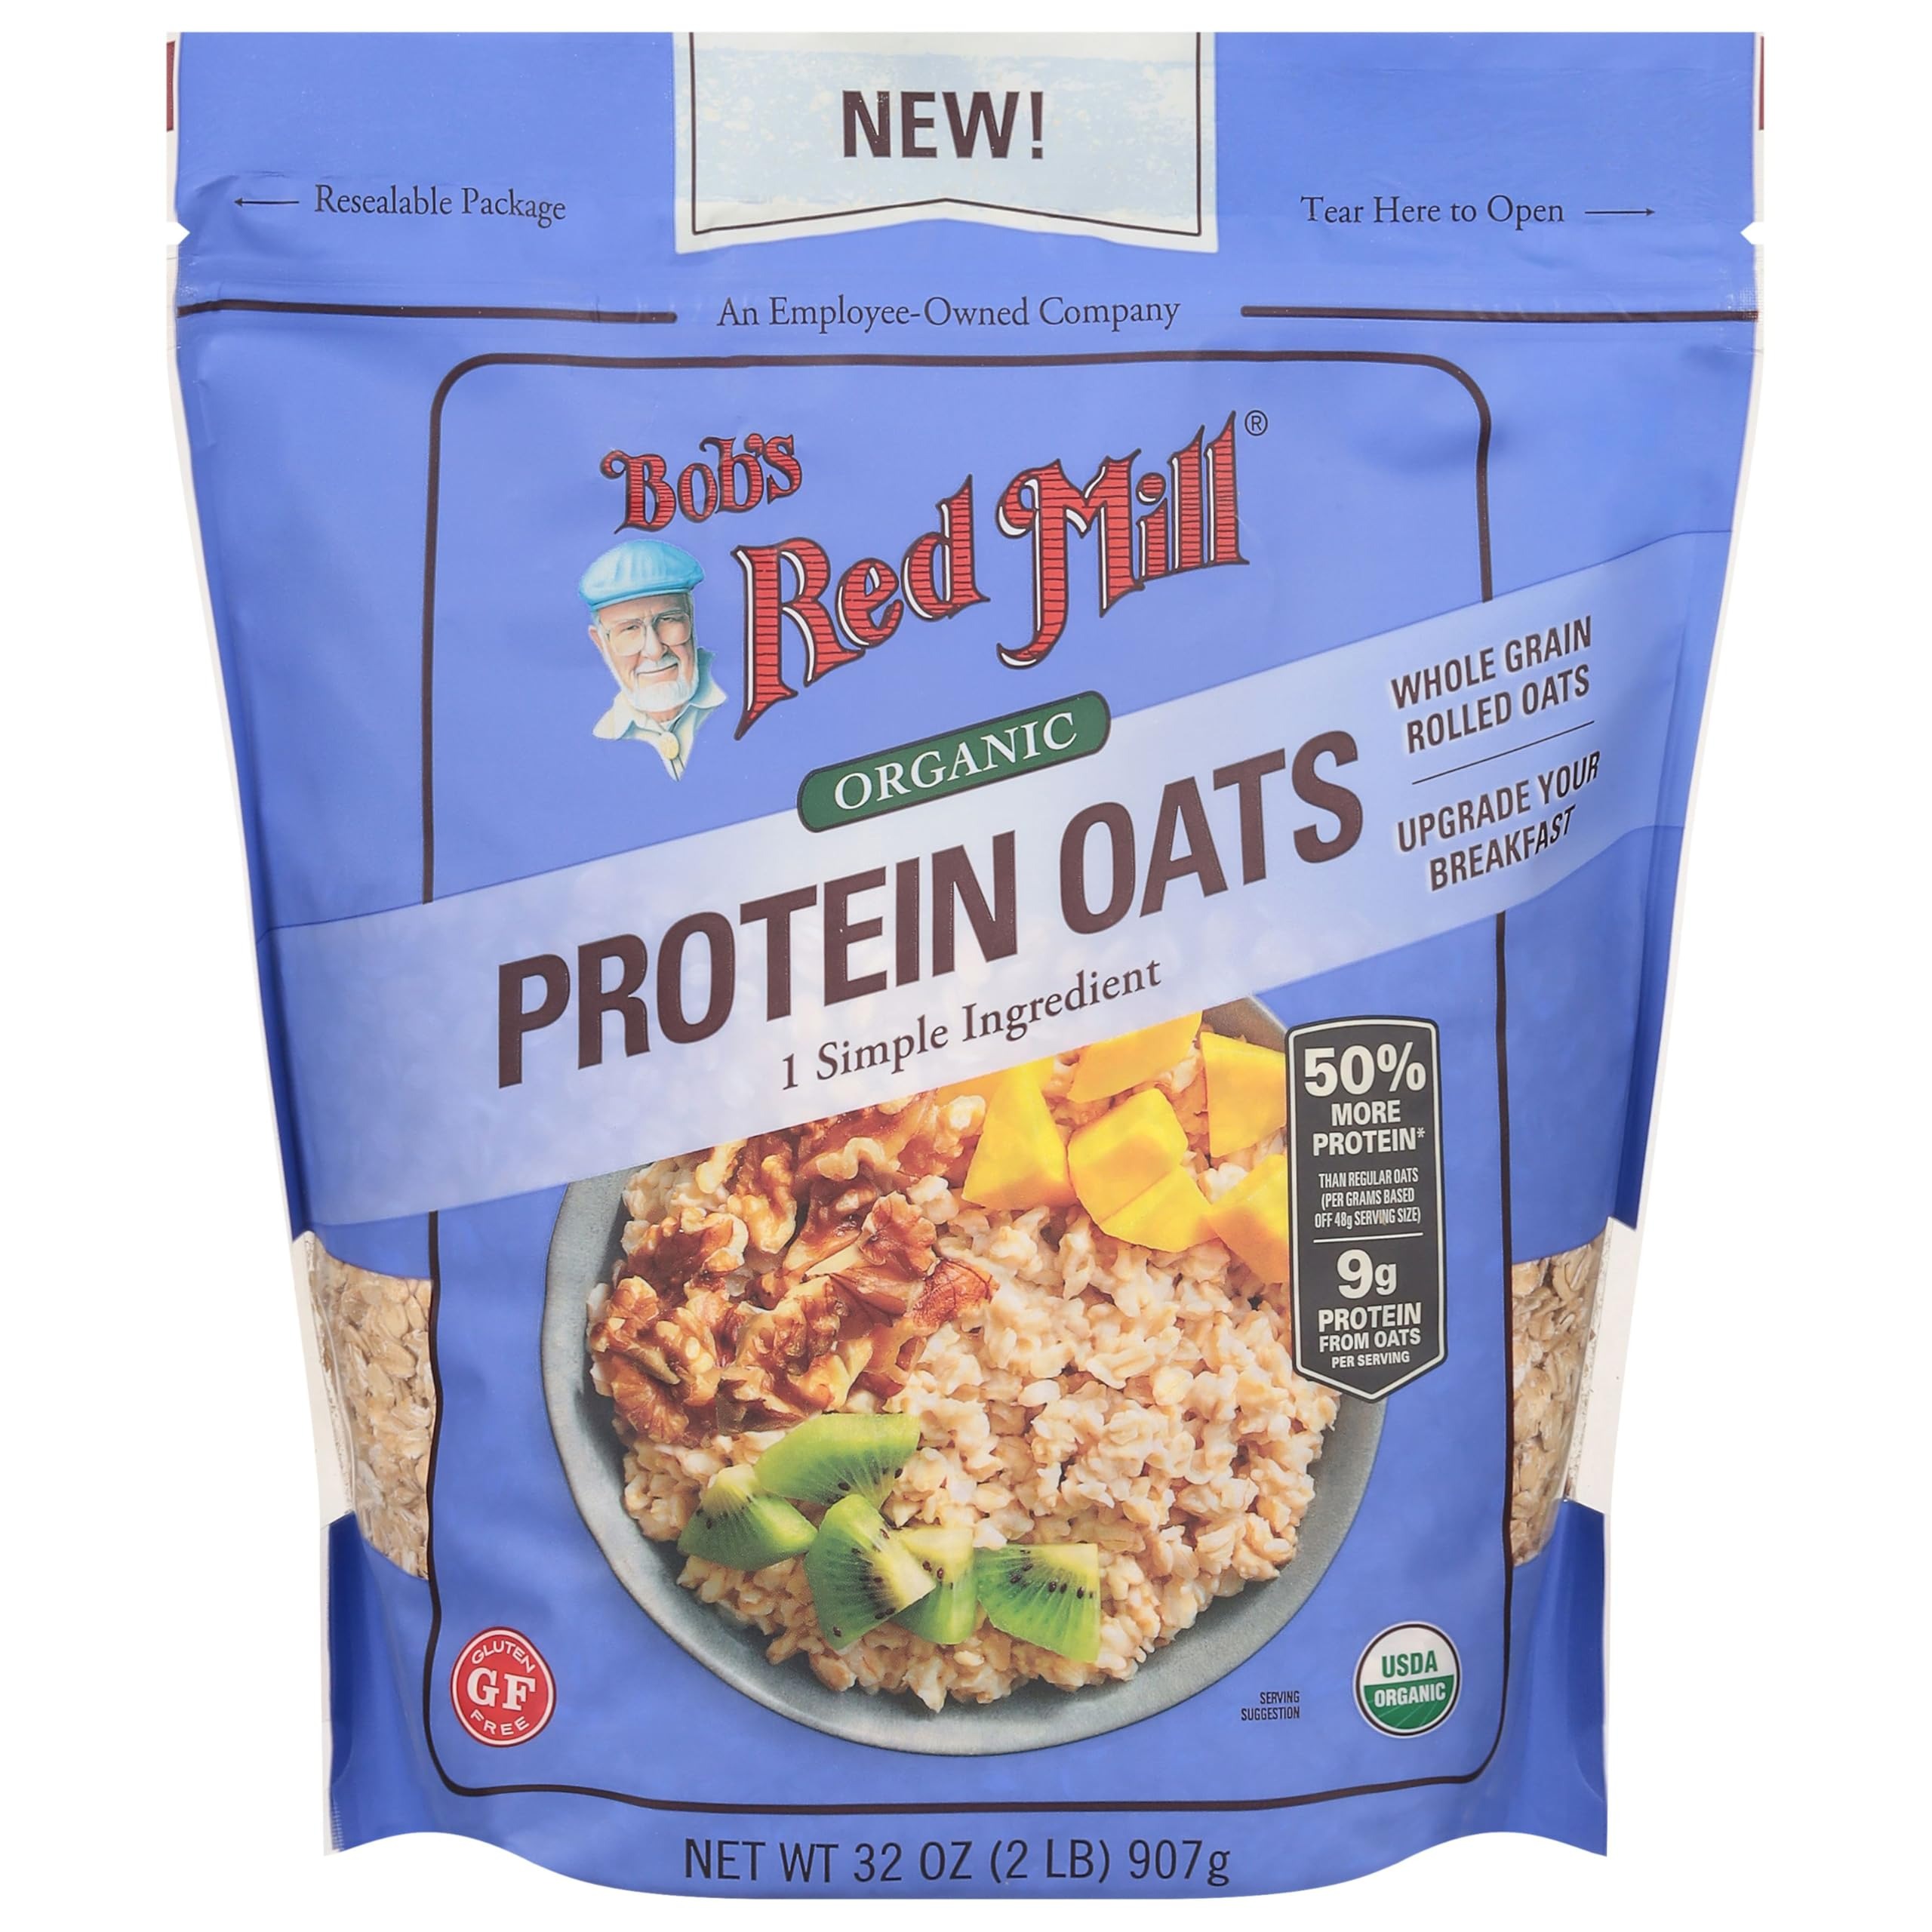
Item Name: Bob's Red Mill Organic Gluten Free Protein Oats, 32oz (Pack of 1) - 9g/Serving, Non GMO, Whole Grain, Plant Based Protein, Vegan, Kosher
Bullet Point 1: These delicious oats pack 9 grams of protein per serving, with no added protein powder
Bullet Point 2: Grown from a special conventionally bred variety that is higher in protein and less processed than traditional oats
Bullet Point 3: Gluten free, non-GMO and organic
Bullet Point 4: With nearly double the protein of regular oats, Organic Protein Oats are an easy swap for added nutrition--experience their whole grain energy in hot cereal, overnight oats, baked goods, smoothies and more
Bullet Point 5: With nearly double the protein of regular oats, Organic Protein Oats are an easy swap for added nutrition--experience their whole grain energy in hot cereal, overnight oats, baked goods, smoothies and more
Value: 32.0
Unit: Ounce

Price: 10.705